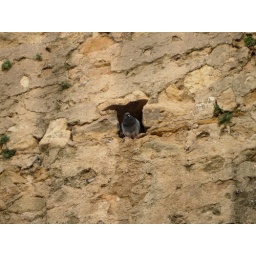
A lucky pigeon finds just the right spot in an old wall in Segovia